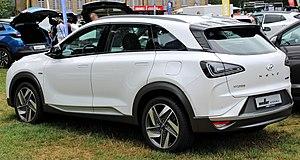
Le Nexo est un SUV électrique produit par le constructeur automobile coréen Hyundai Motor en 2018, et fonctionnant avec une pile à combustible à hydrogène. Dévoilé au CES de Las Vegas 2018, il remplace le ix35 Fuel Cell et il est commercialisé aux États-Unis à partir de la fin 2018.